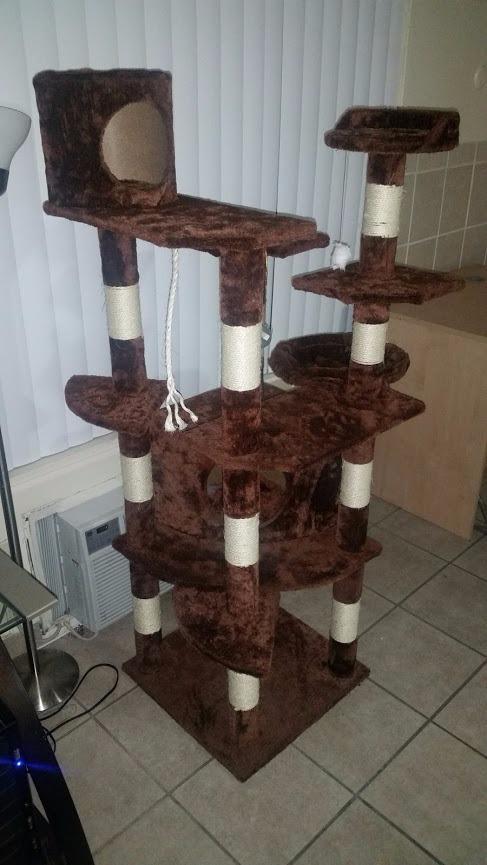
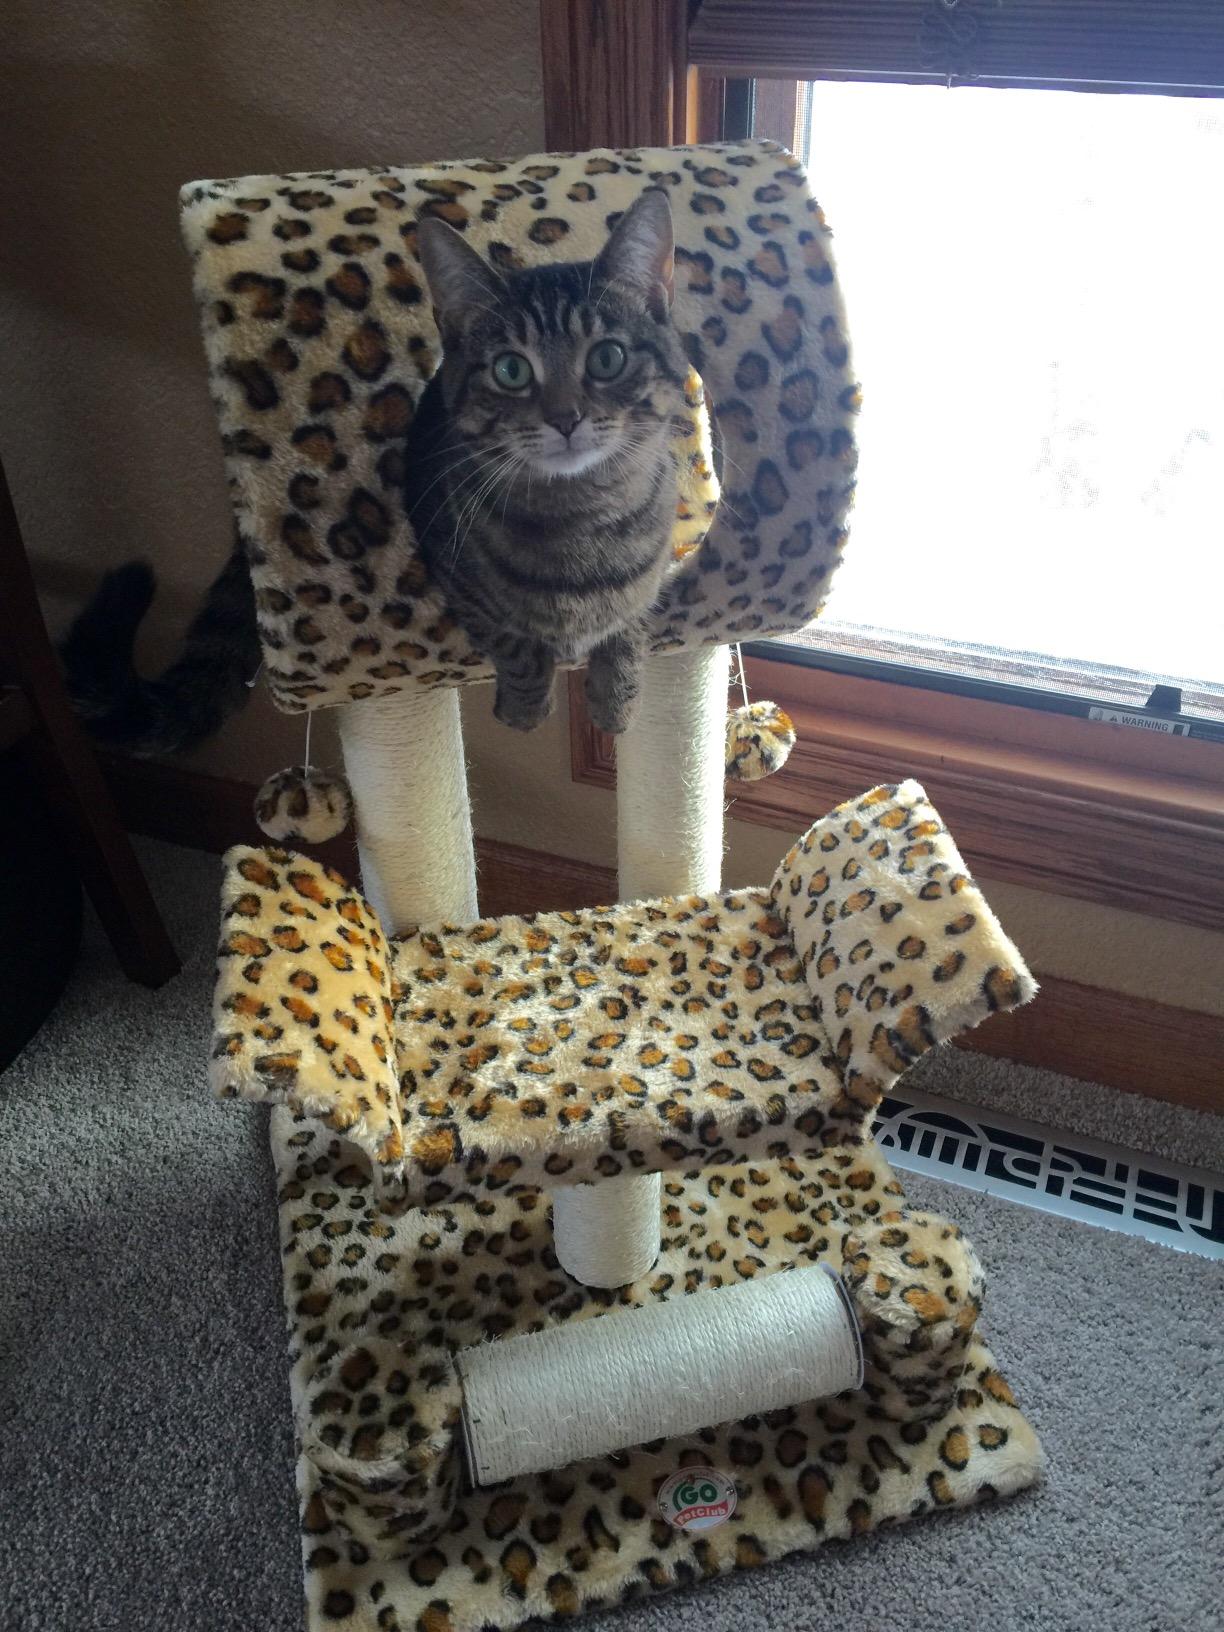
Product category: items_cat tree
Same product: no